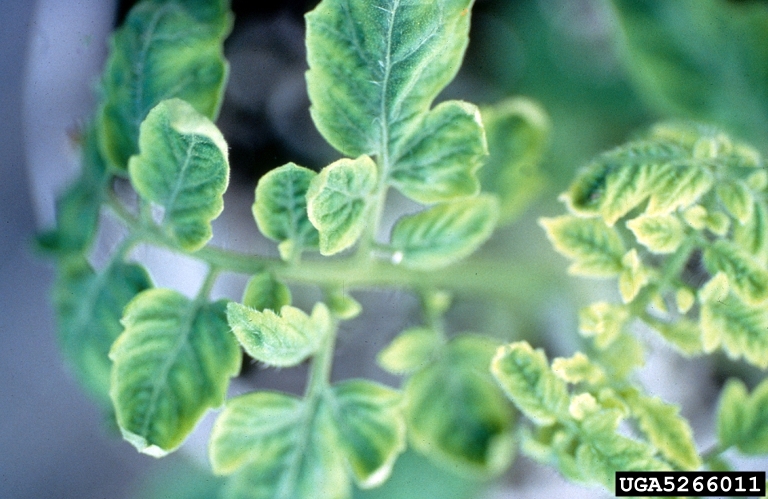
Labels: Tomato leaf yellow virus, Tomato leaf yellow virus, Tomato leaf yellow virus, Tomato leaf yellow virus, Tomato leaf yellow virus, Tomato leaf yellow virus, Tomato leaf yellow virus, Tomato leaf yellow virus, Tomato leaf yellow virus, Tomato leaf yellow virus, Tomato leaf yellow virus